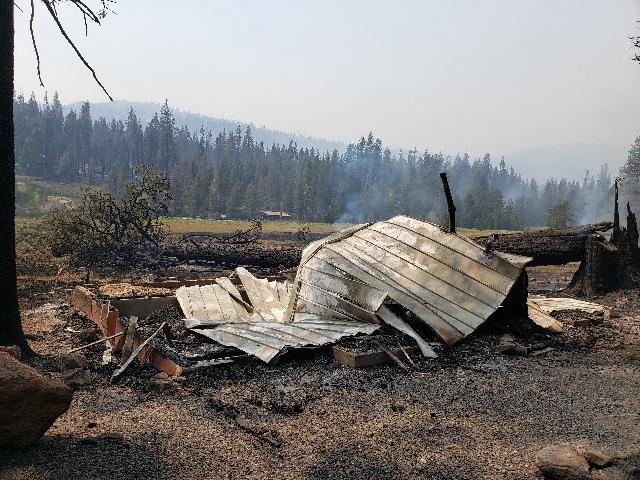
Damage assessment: destroyed